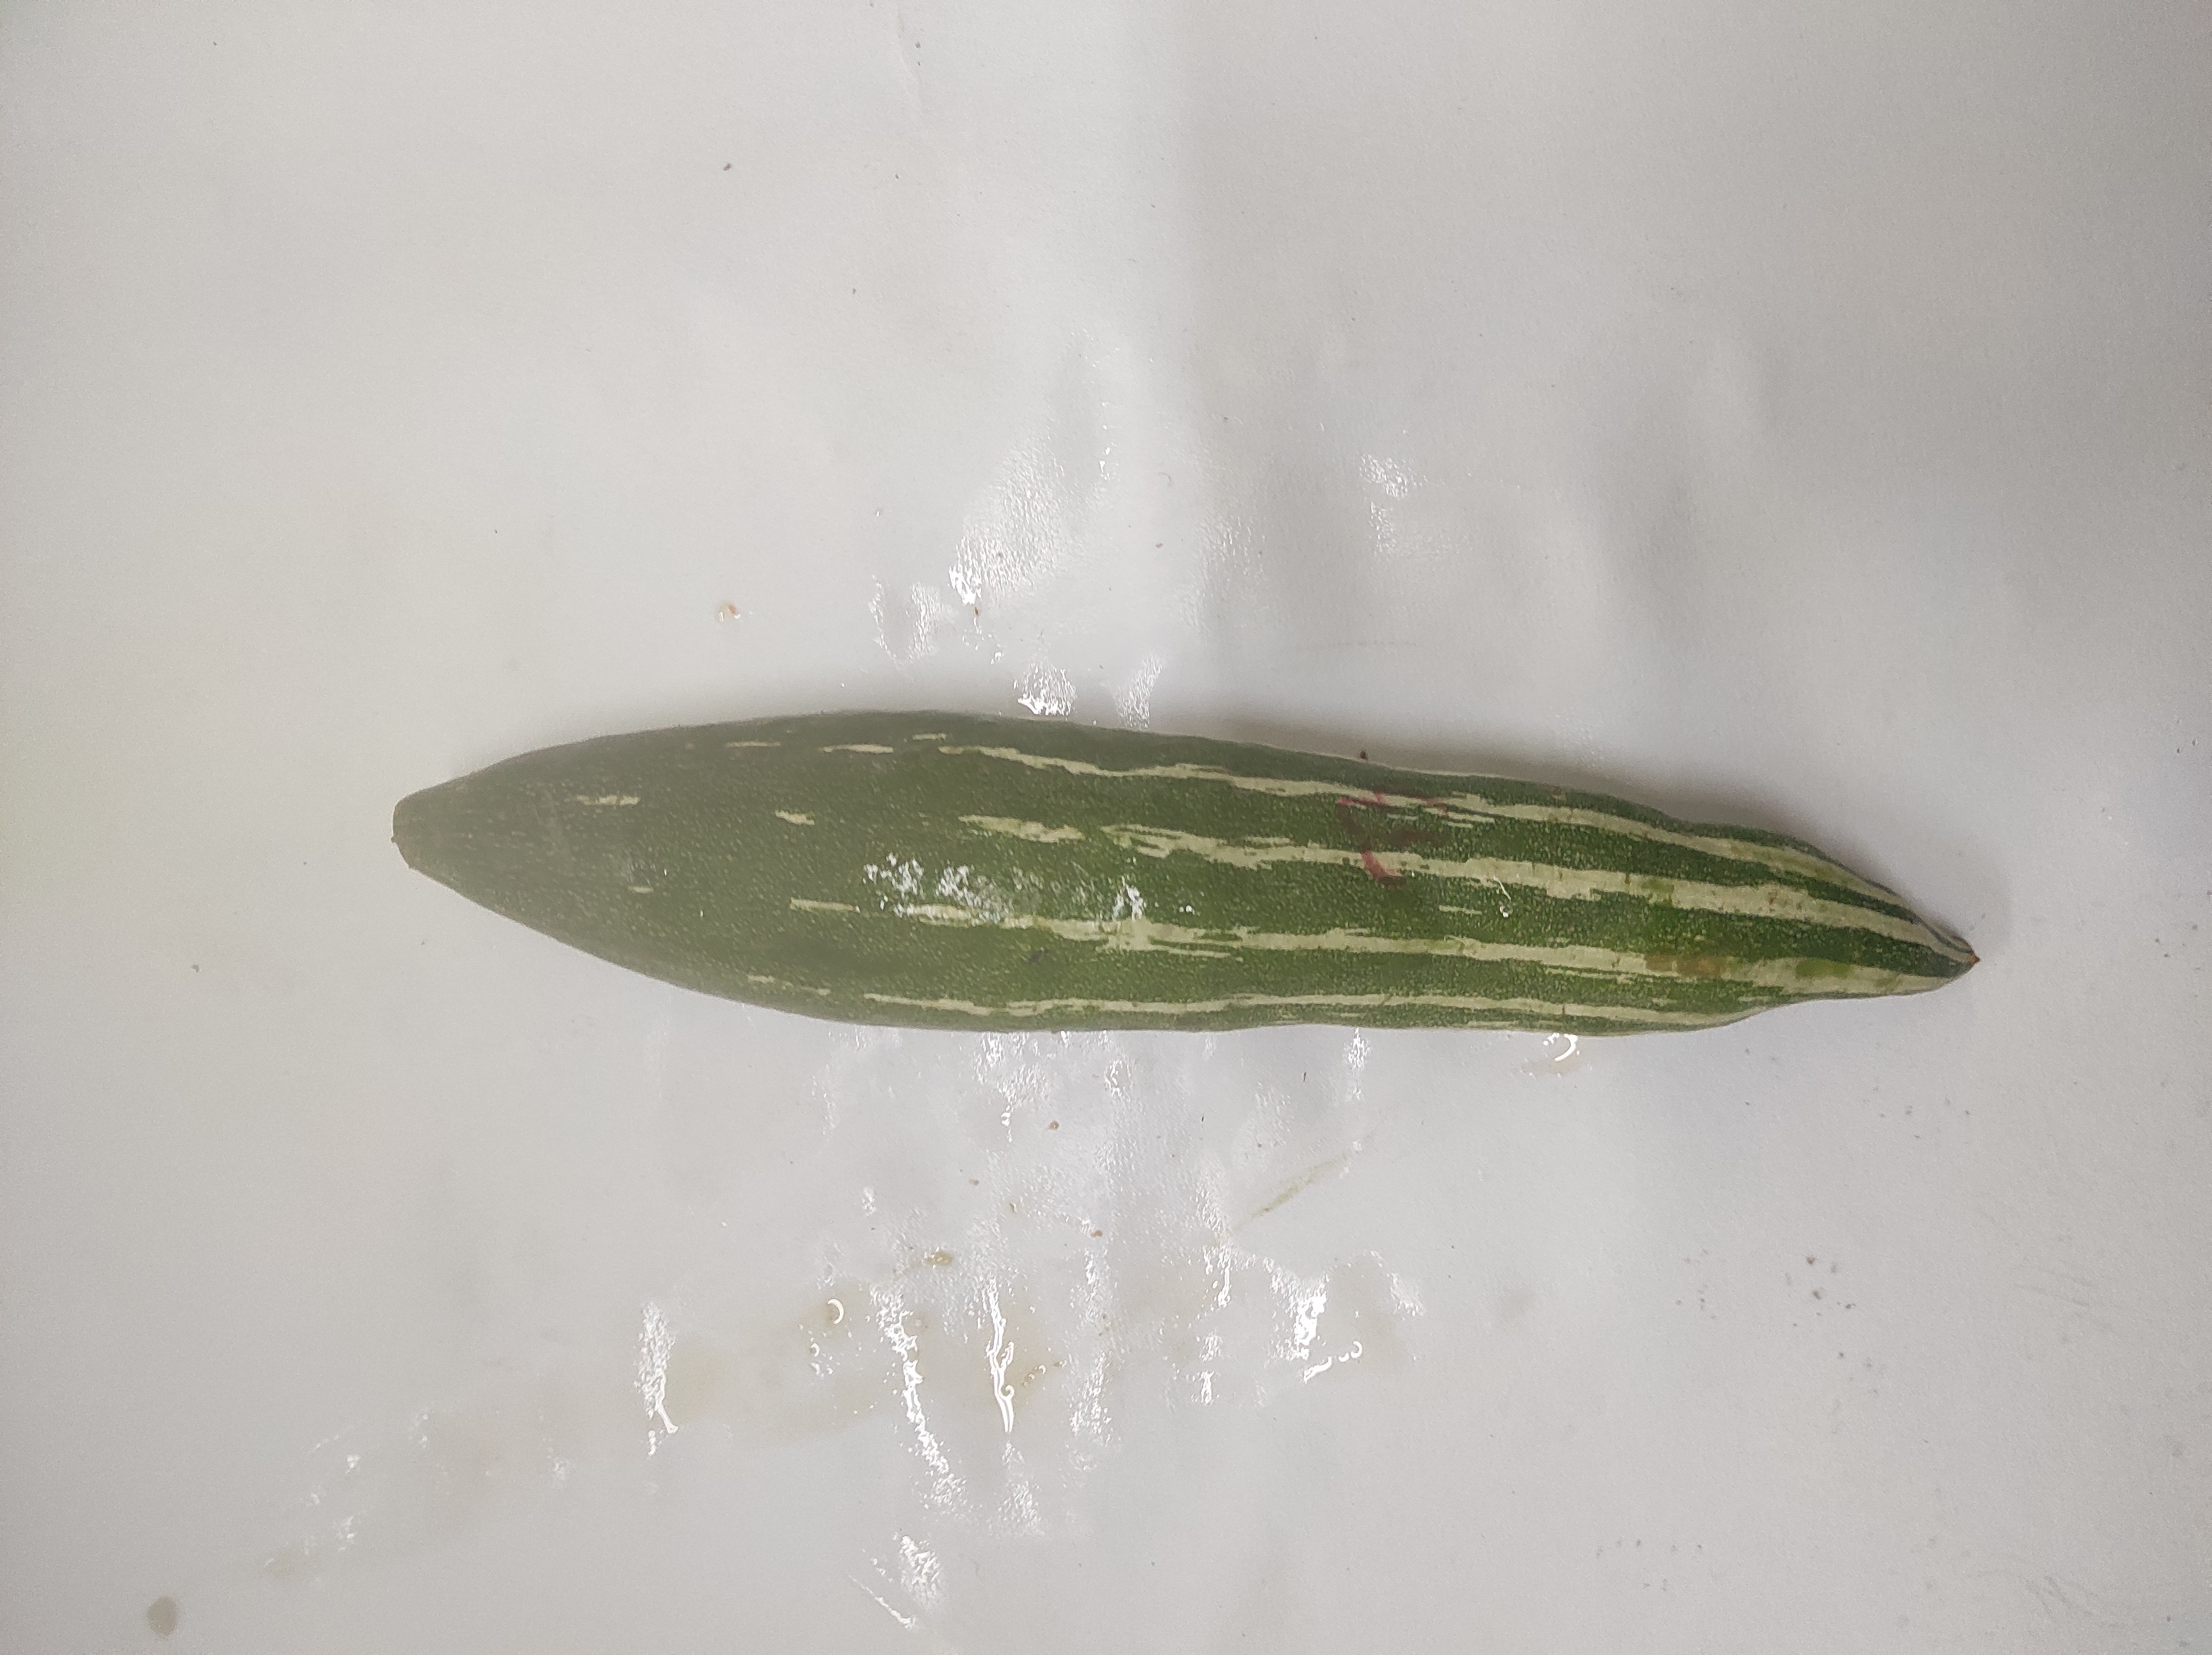
Crop: Snake Gourd
Condition: Severely Damaged